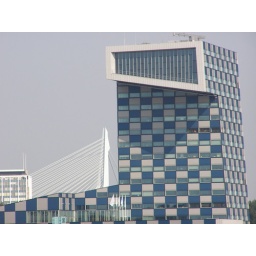
A school for the shipping trade, overlooking Rotterdam harbour, with the Erasmus bridge in the backgound holding up another building :-)